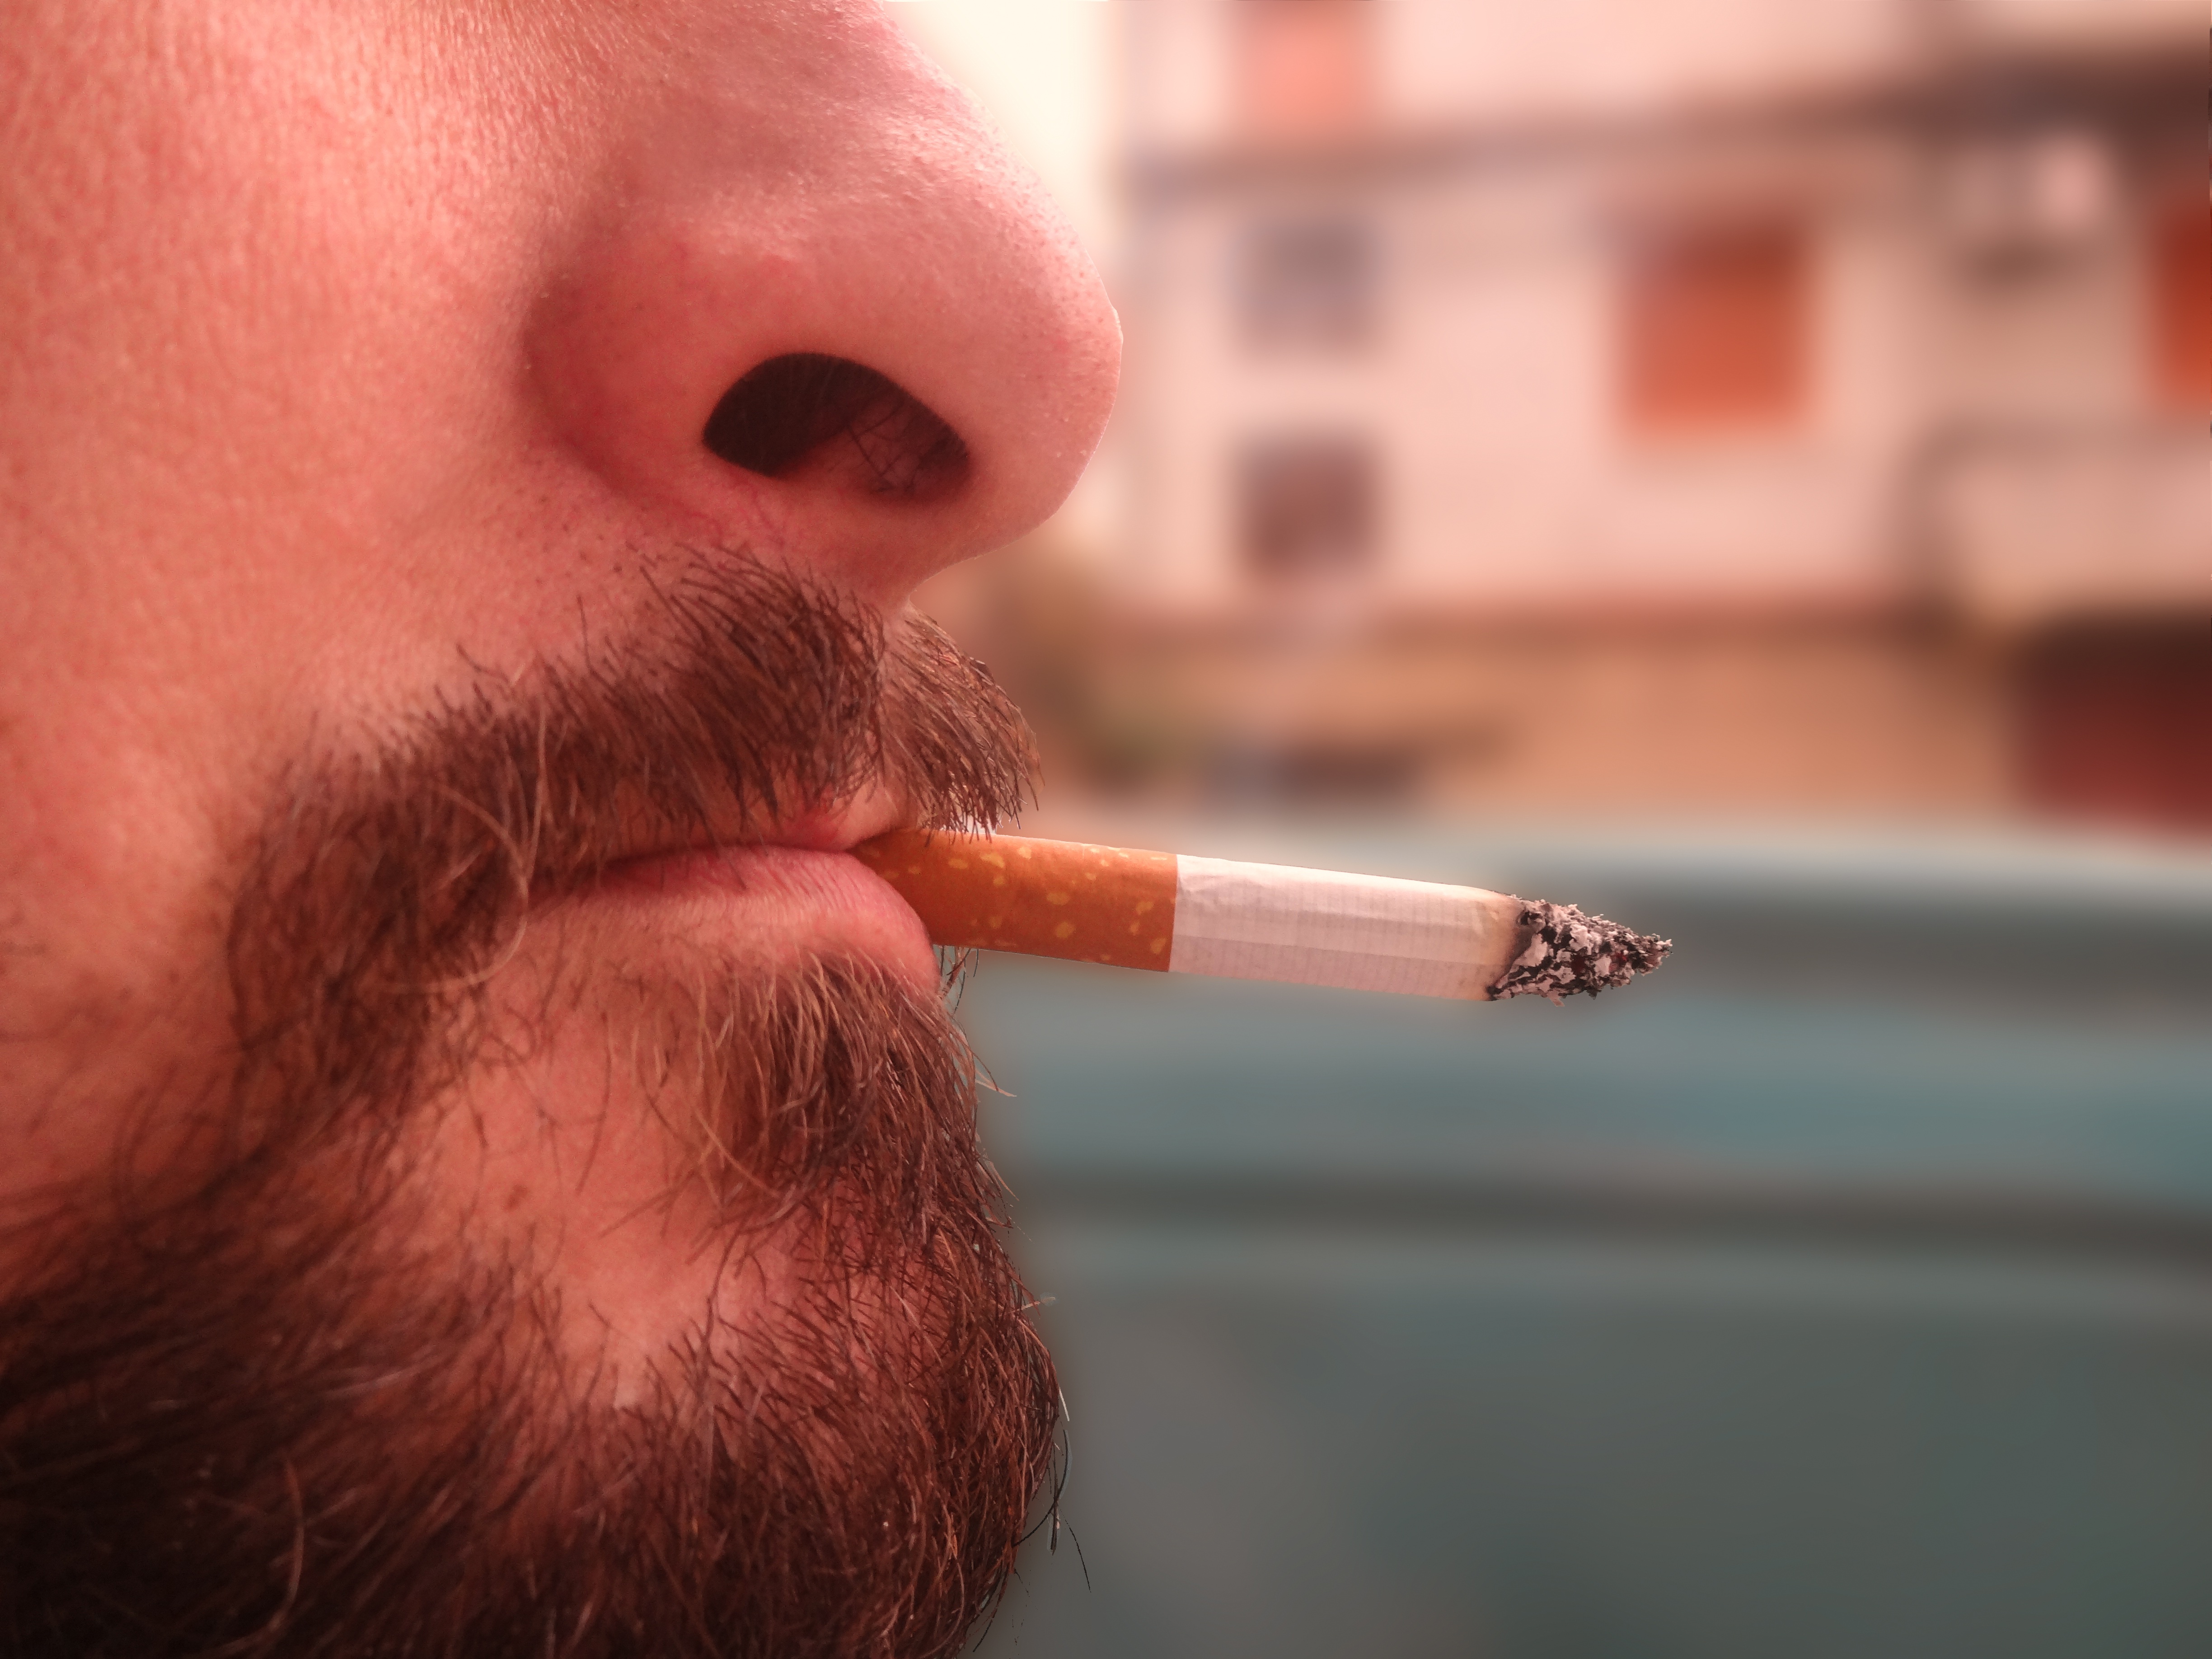
man, hair, red, color, health, lip, cigarette, hairstyle, beard, mouth, close up, face, nose, head, skin, organ, smoked, free image, facial hair